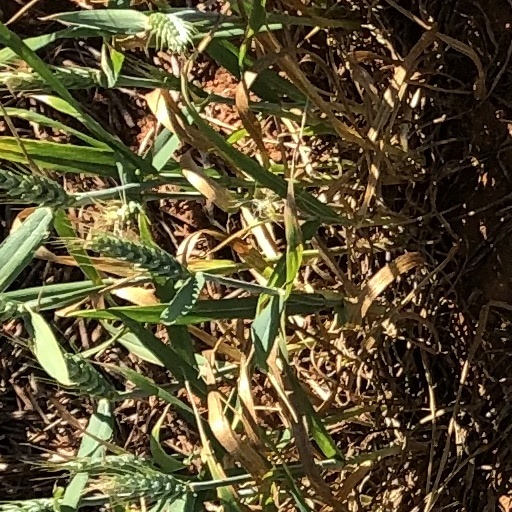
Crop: wheat